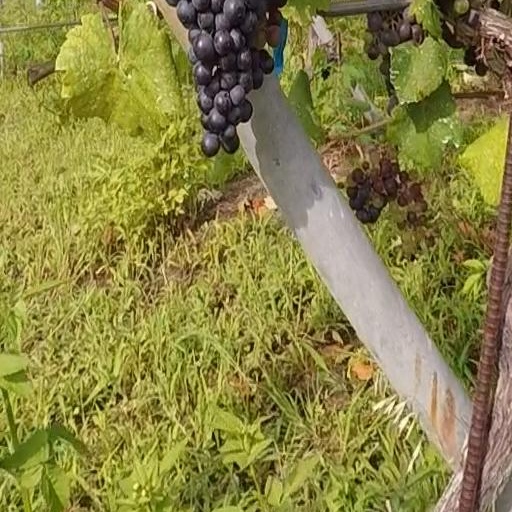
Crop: grape